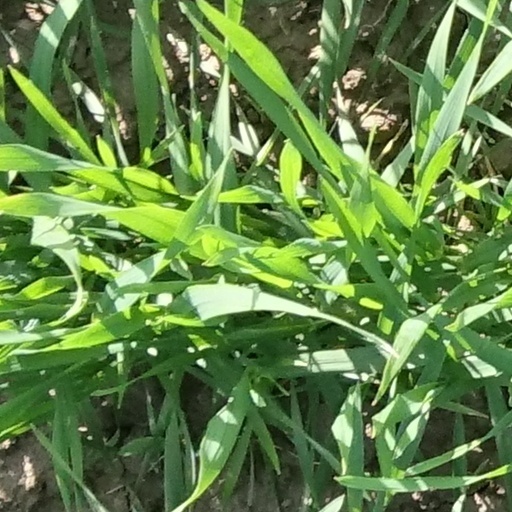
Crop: wheat